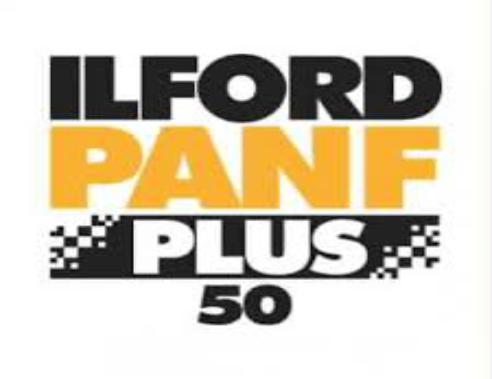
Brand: Ilford Photo
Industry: Electronic